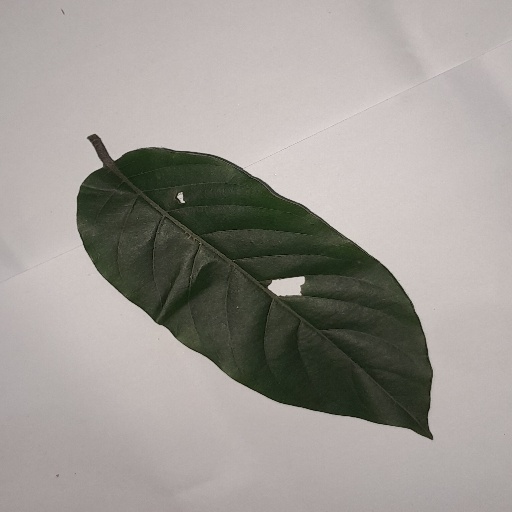
Species: HariTaki
Leaf condition: Shot Hole